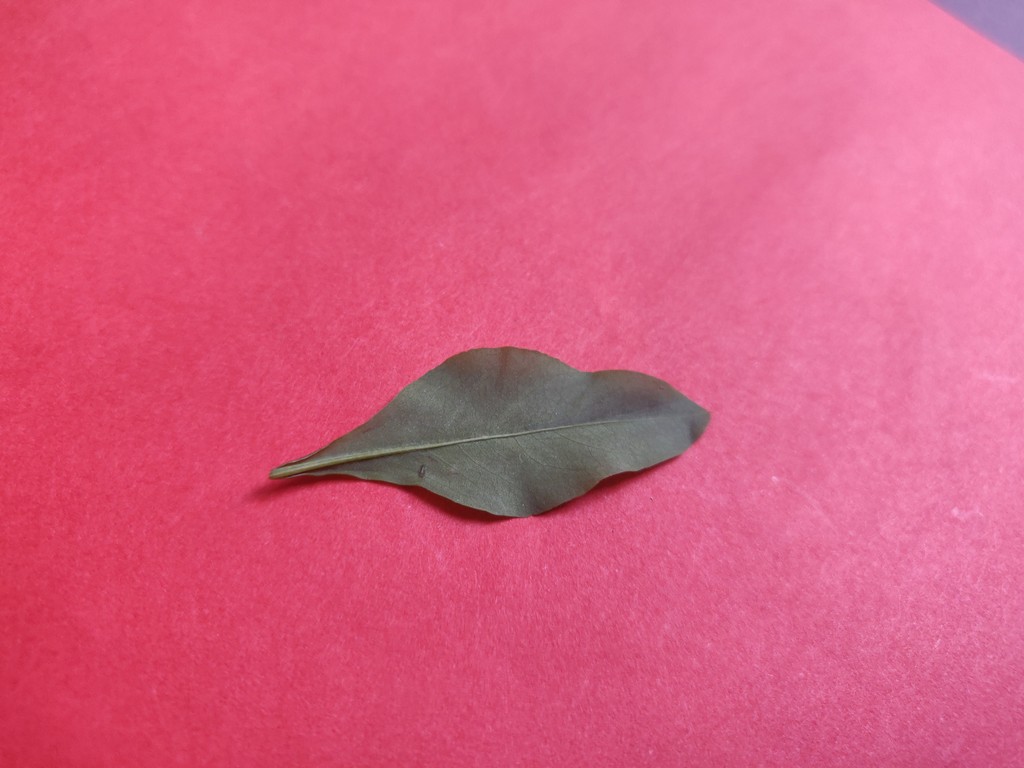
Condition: Healthy
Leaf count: single
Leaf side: back